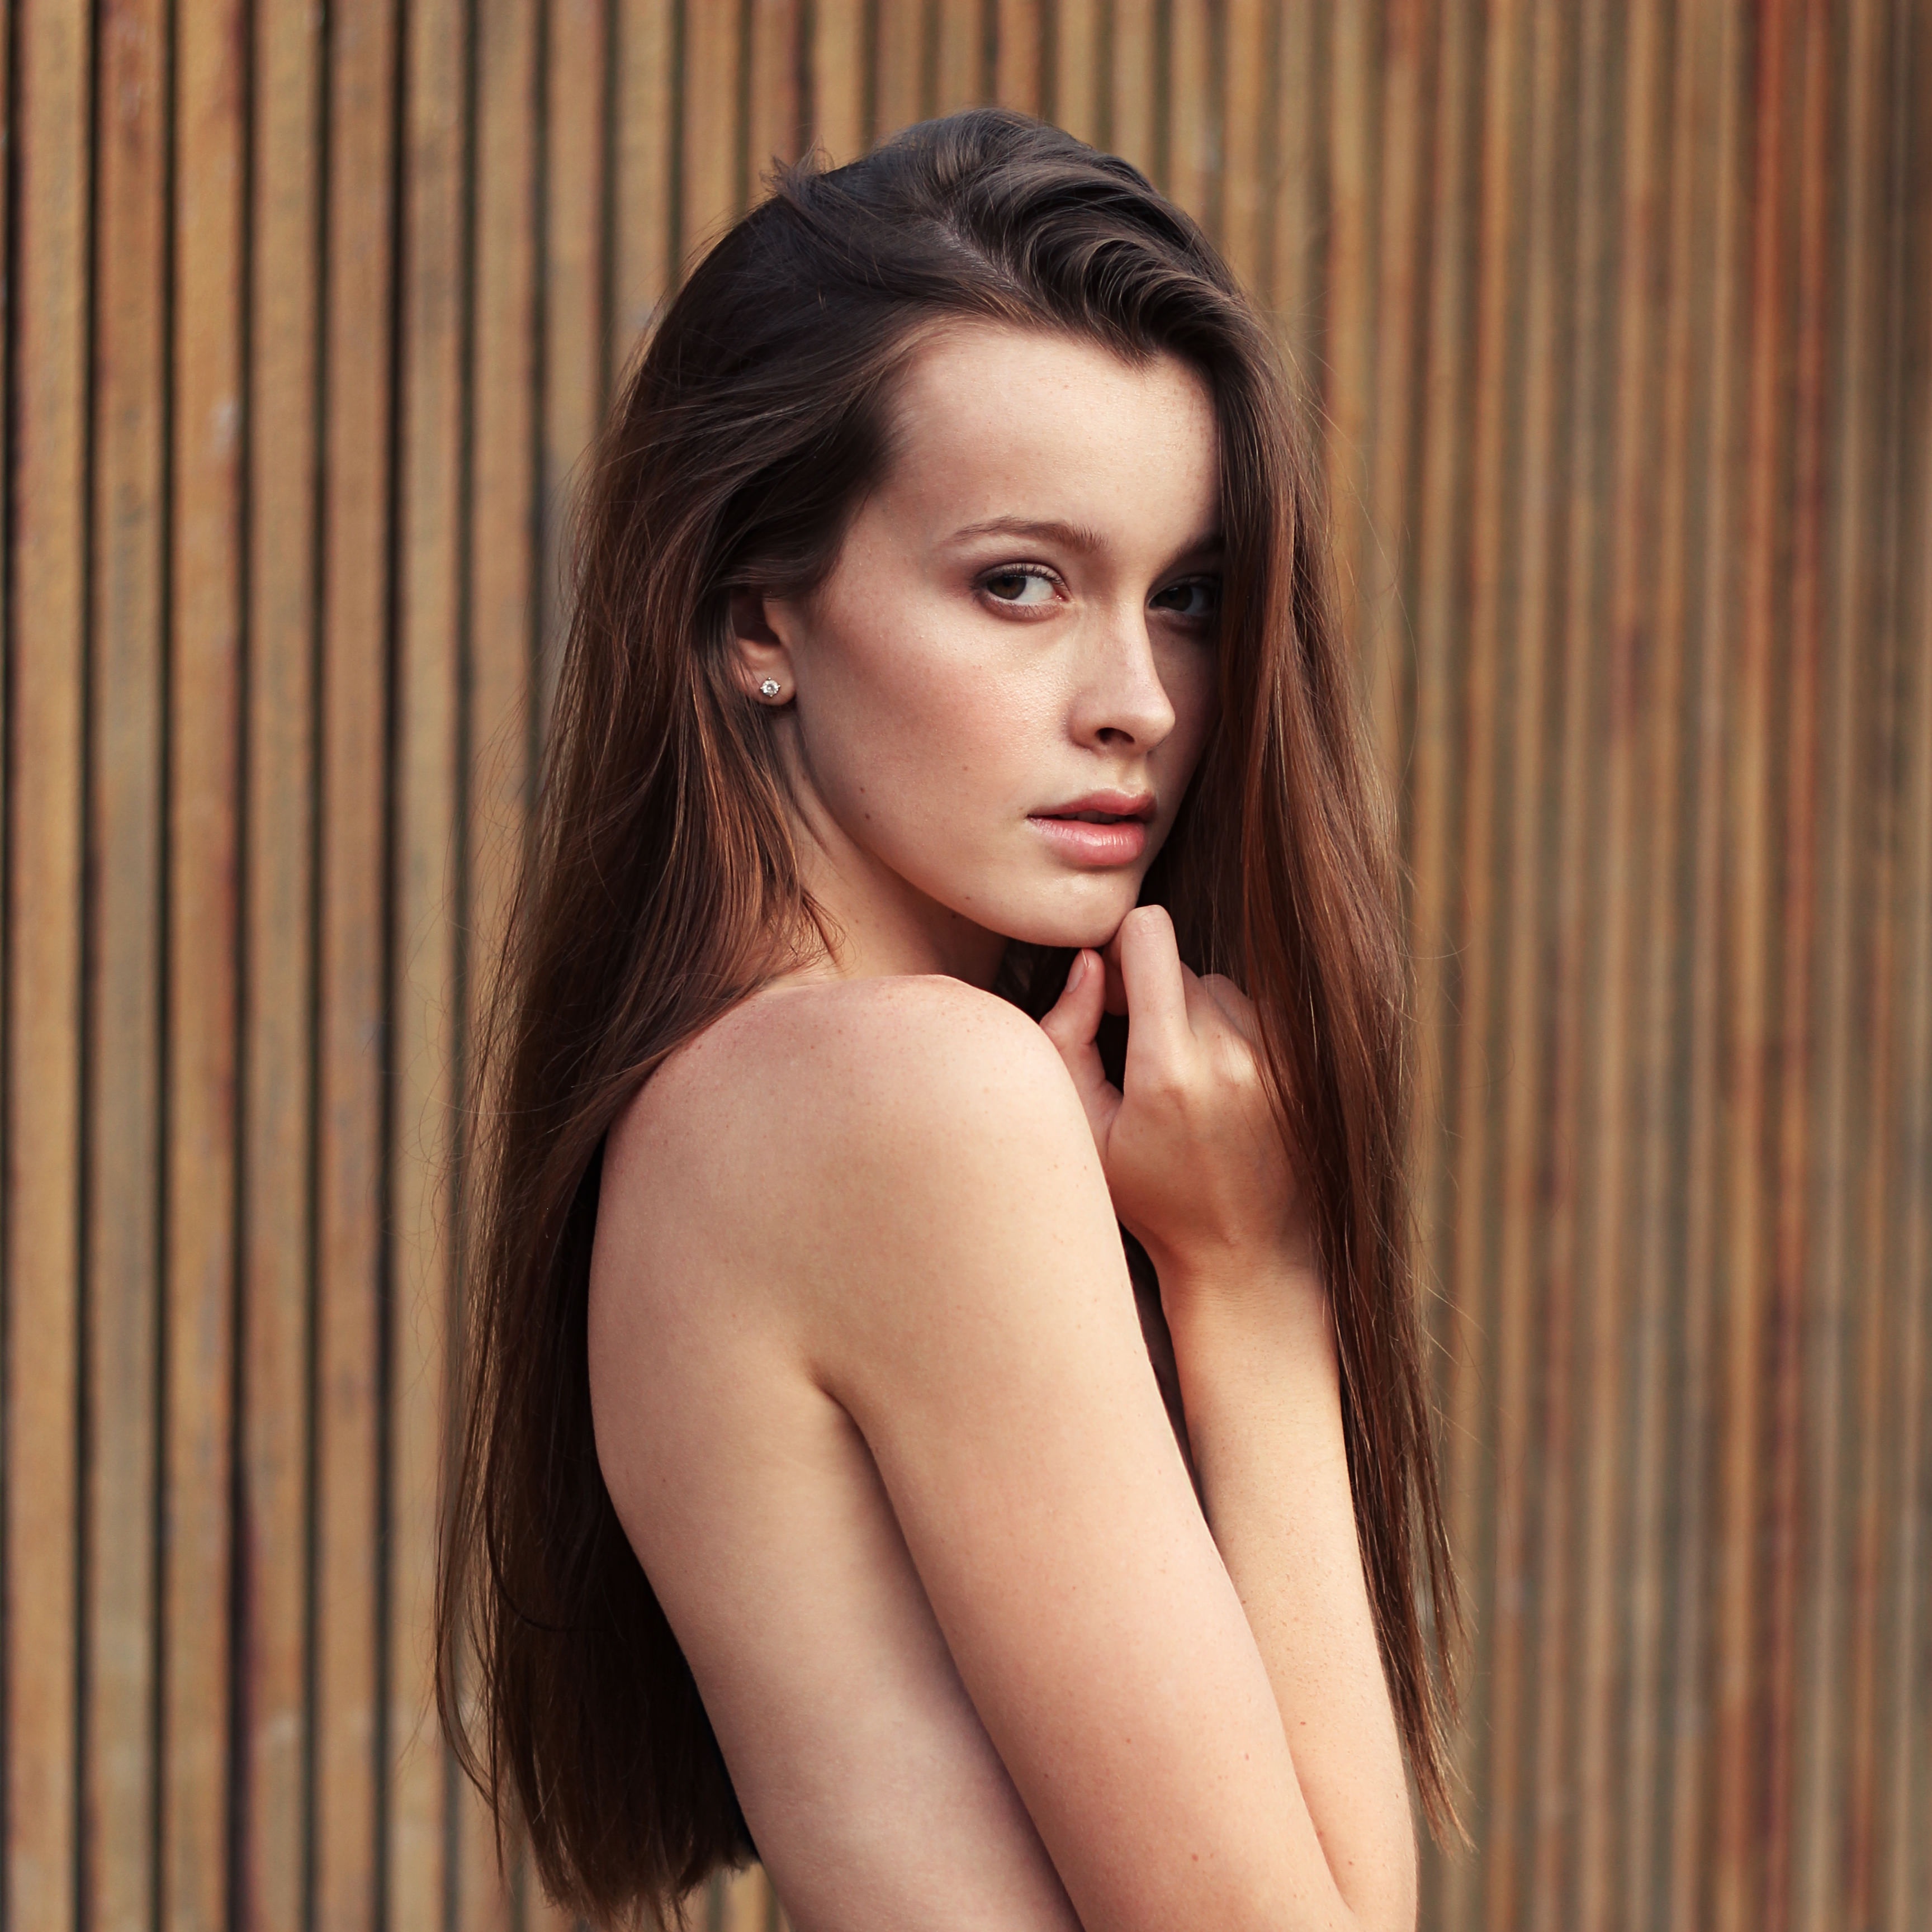
person, girl, woman, hair, photography, leg, portrait, model, hairstyle, long hair, human body, black hair, eye, thigh, skin, beauty, beautiful, sexy, nude, pretty, topless, abdomen, photo shoot, brown hair, portrait photography, art model, supermodel